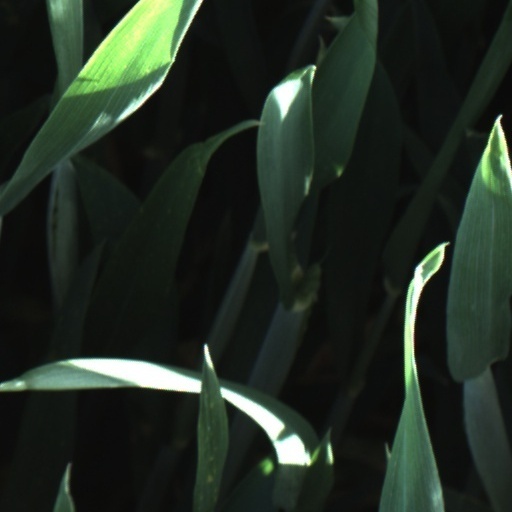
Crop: wheat